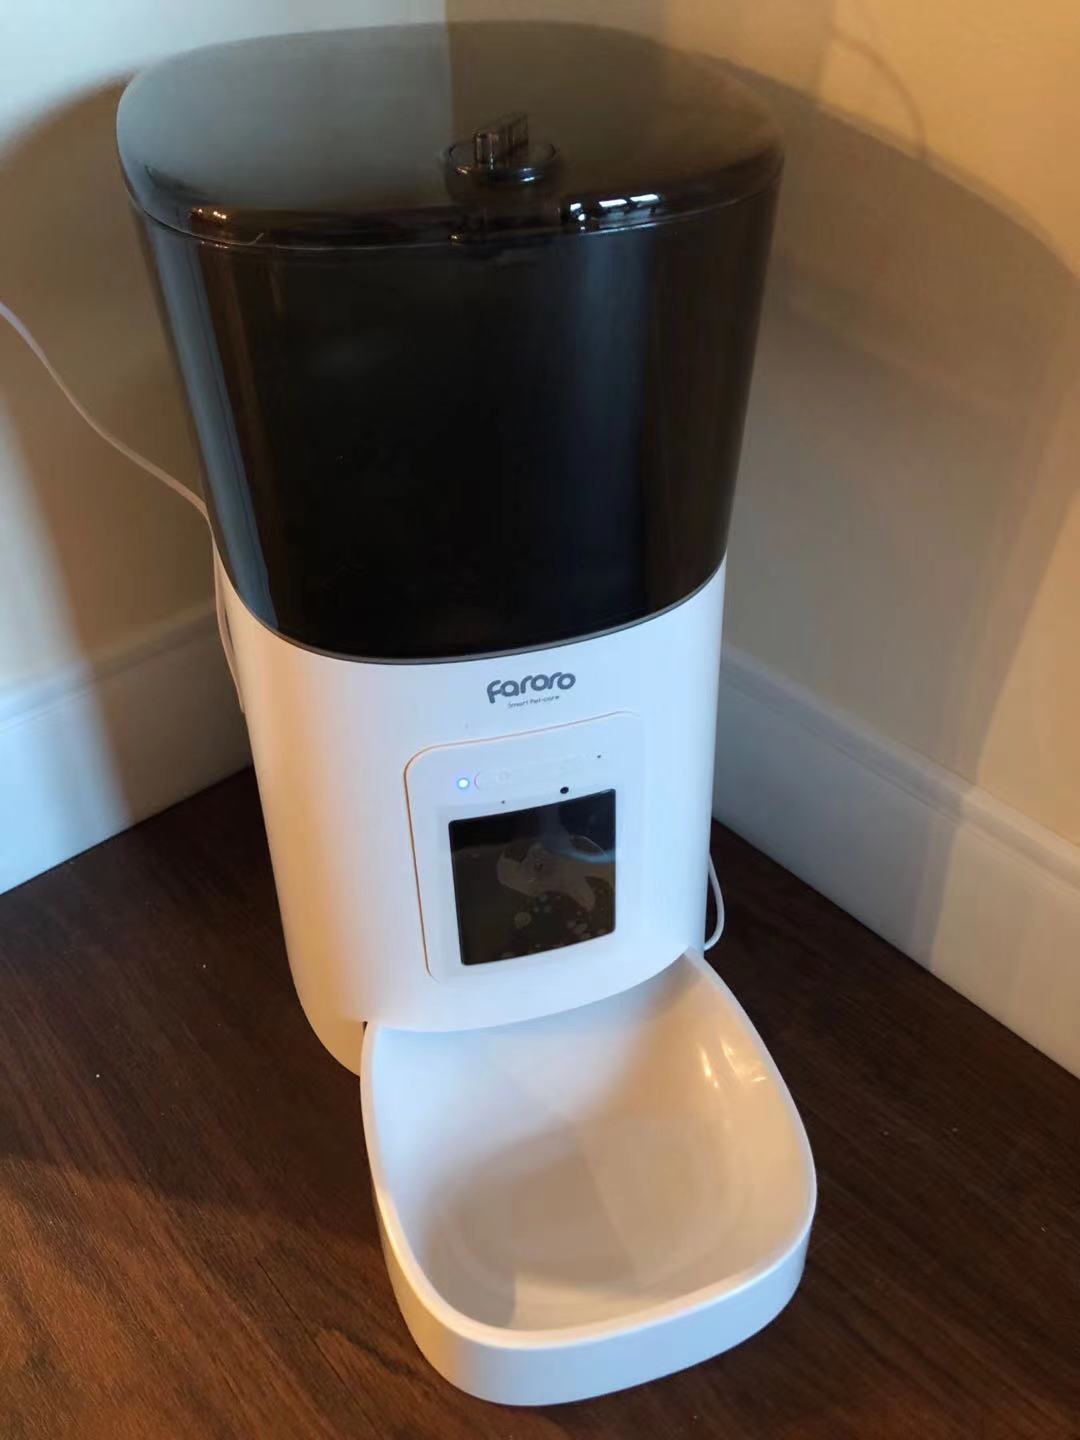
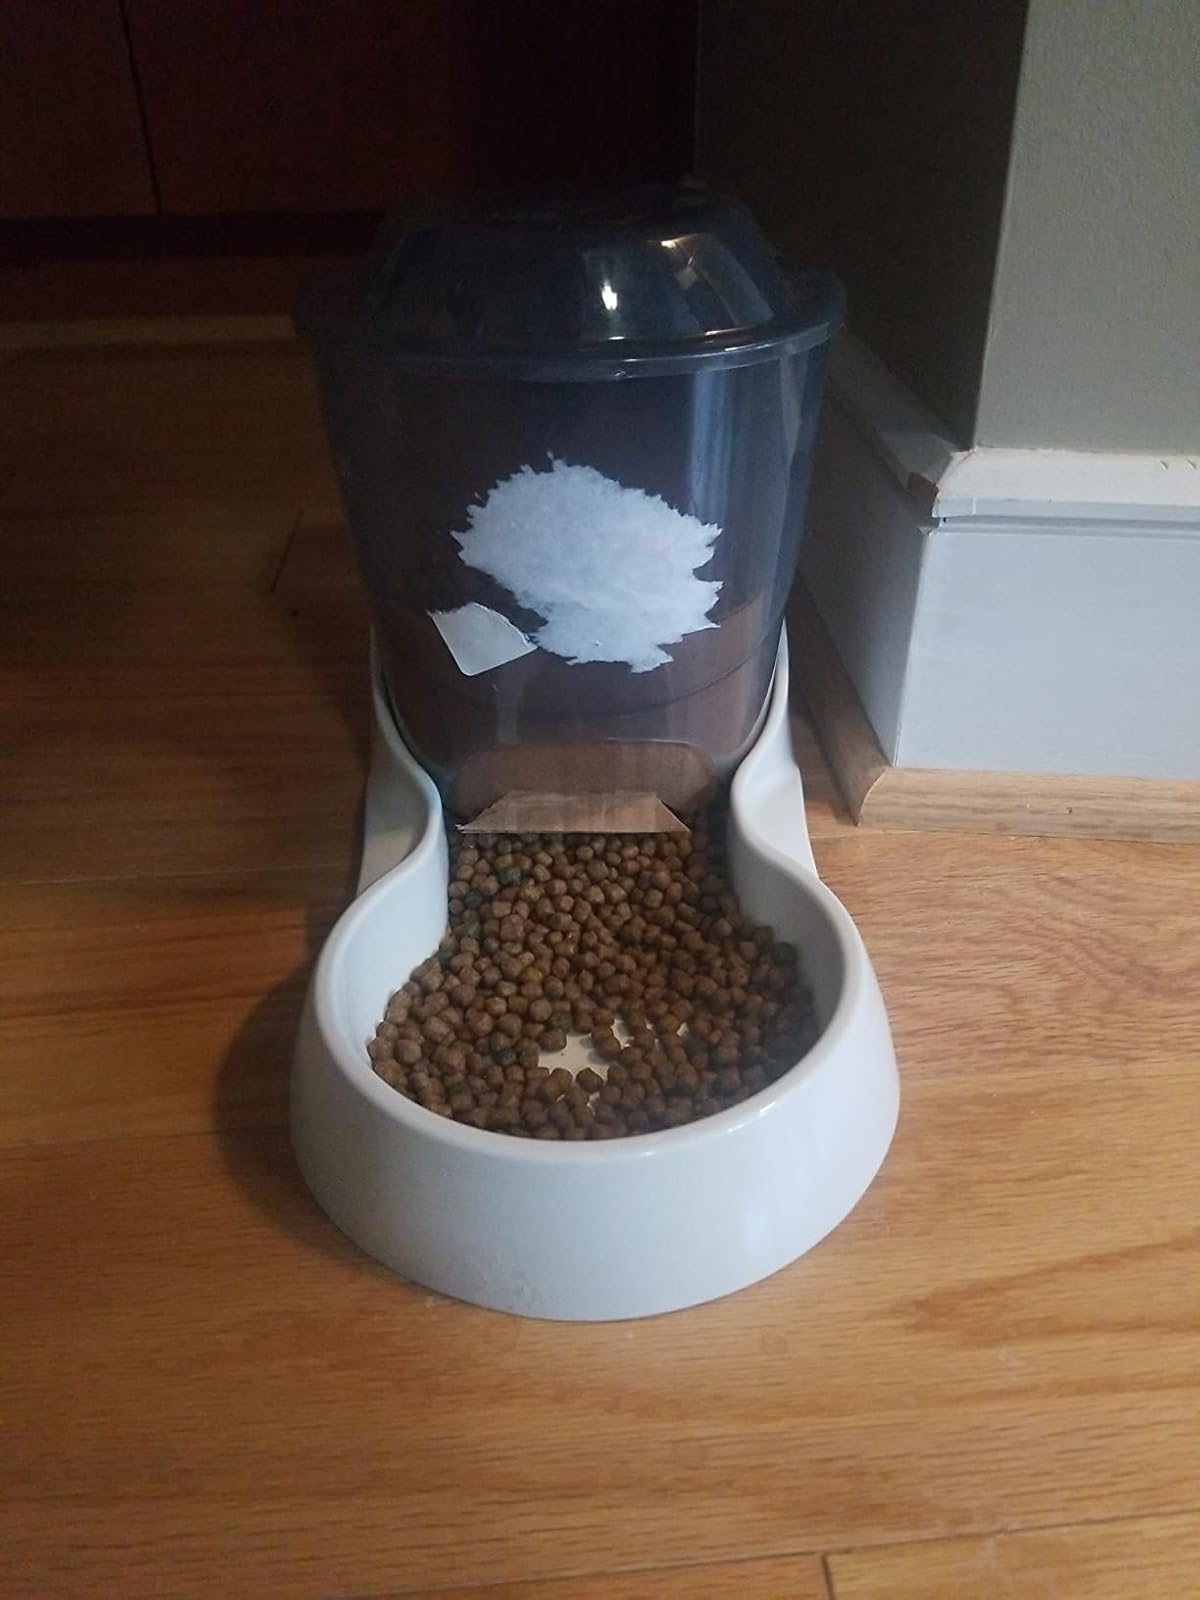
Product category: items_feeder
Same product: no